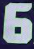
Number: 6